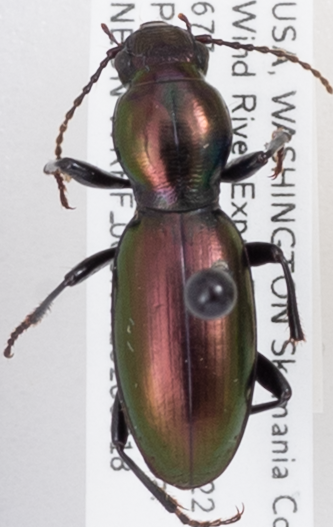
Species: Zacotus matthewsii
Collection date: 2020-08-18
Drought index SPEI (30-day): -1.34
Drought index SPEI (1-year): -0.8
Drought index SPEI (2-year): -2.09